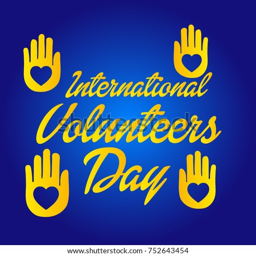
vector illustration of a banner for holiday .